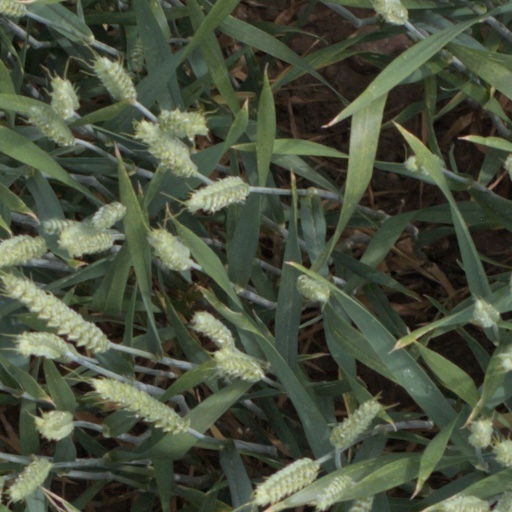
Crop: wheat